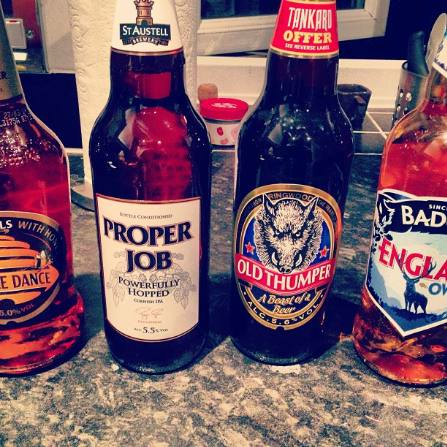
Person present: No